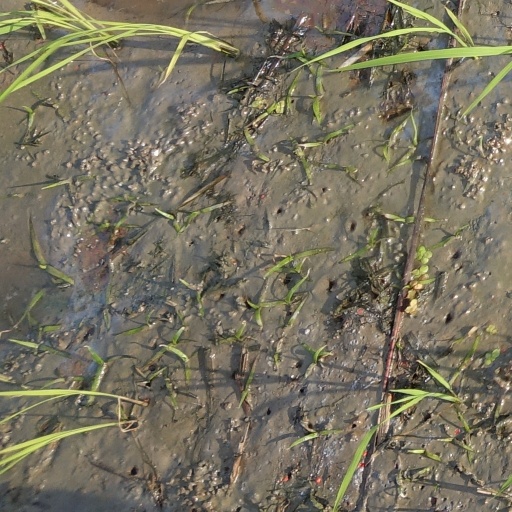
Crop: rice